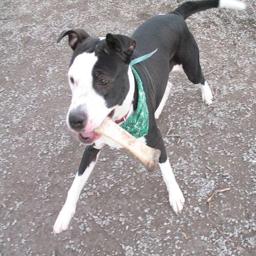
Animal: dogs